Seneca Glass Company

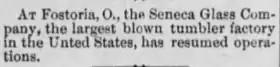
Seneca Glass resumed operations in September 1893 after a summer break

The new company began blowing lead glassware on December 29, 1891—before Fostoria Glass had officially moved out of the factory. With its experienced workforce, production proceeded at the Seneca Glass works with no problems. The company advertised itself in 1892 as a "manufacturer of fine lead blown table and bar goods", and noted "All our goods have fire finished edges". Another advertisement mentioned "Fine Lead Stemware". The original 1887 Fostoria Glass Company plant was considered large for the time, as it had a furnace with a capacity of 12 pots. The Seneca Glass version of the plant occupied , was close to two railroads, and had a rail siding that connected with a third one—the Baltimore and Ohio Railroad (a.k.a. B&O).